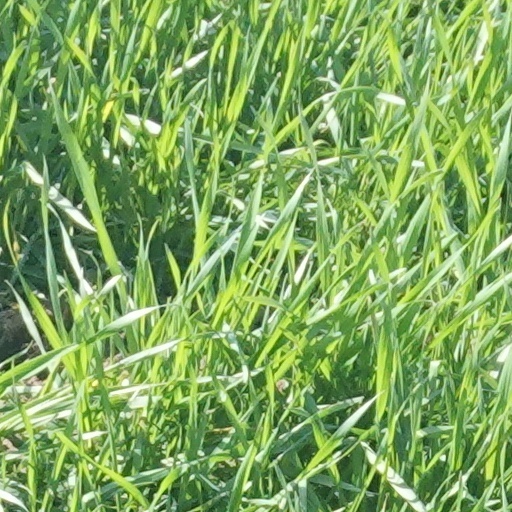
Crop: wheat